4th South Midland Brigade, Royal Field Artillery

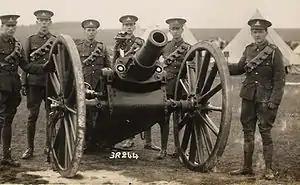
BL 5-inch howitzer and TF gunners in camp before World War I

When the Territorial Force was created from the former Volunteer Force under the Haldane Reforms in 1908, IV South Midland Brigade was one of the new artillery units raised to support the South Midland Division. Formed from part of the Birmingham-based 1st Warwickshire Royal Garrison Artillery (Volunteers) on 12 May 1908, it had two batteries, each with four 5-inch howitzers, giving the following organisation: